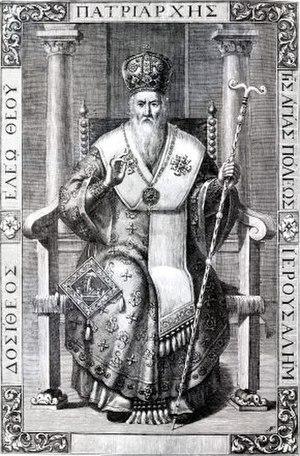
Dosithée II est patriarche orthodoxe de Jérusalem de 1669 à 1707. Il œuvre afin de préserver l'indépendance de l'Église orthodoxe, tant sur un plan politique que par rapport aux influences catholiques et protestantes.